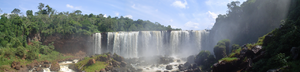
Le Paraguay est un pays d'Amérique du Sud, enclavé entre le Brésil à l'est-nord-est, l'Argentine au sud-sud-ouest et la Bolivie au nord-ouest. Le Río Paraguay divise le pays en deux régions très différentes, le Paraguay de l'est ou oriental et le Paraguay de l'ouest ou occidental. Avec le Chaco s'étendant vers le nord et la région Paraneña vers le sud, le Paraguay est divisé par le tropique du Capricorne et jouit d'un climat tropical et d'un climat subtropical.